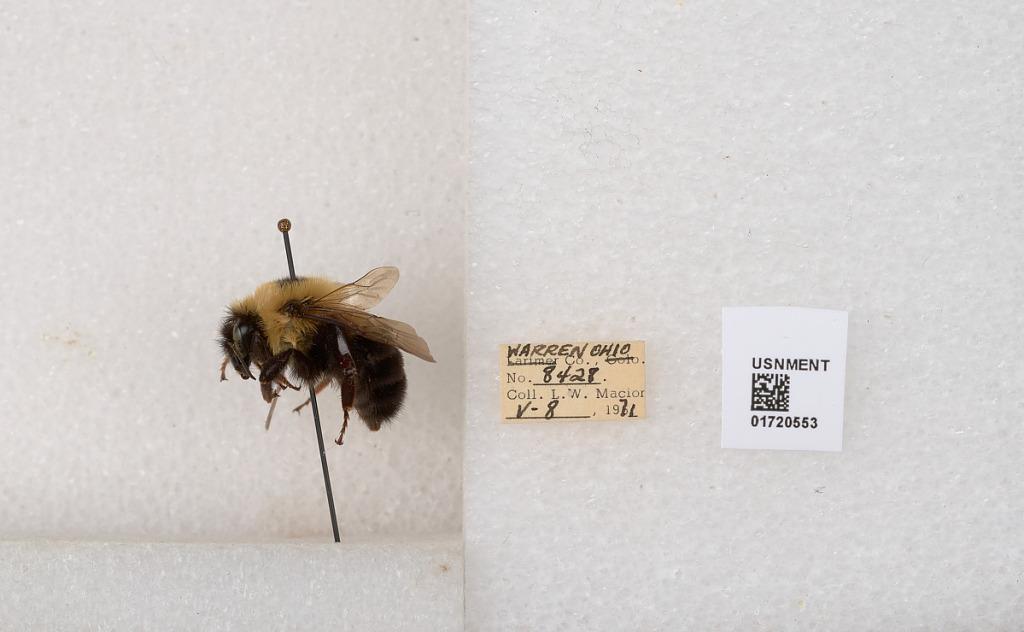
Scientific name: Bombus bimaculatus Cresson
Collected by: L. Macior
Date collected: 1971-5-8
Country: United States
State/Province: Ohio
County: Warren
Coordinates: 39.4276, -84.1668